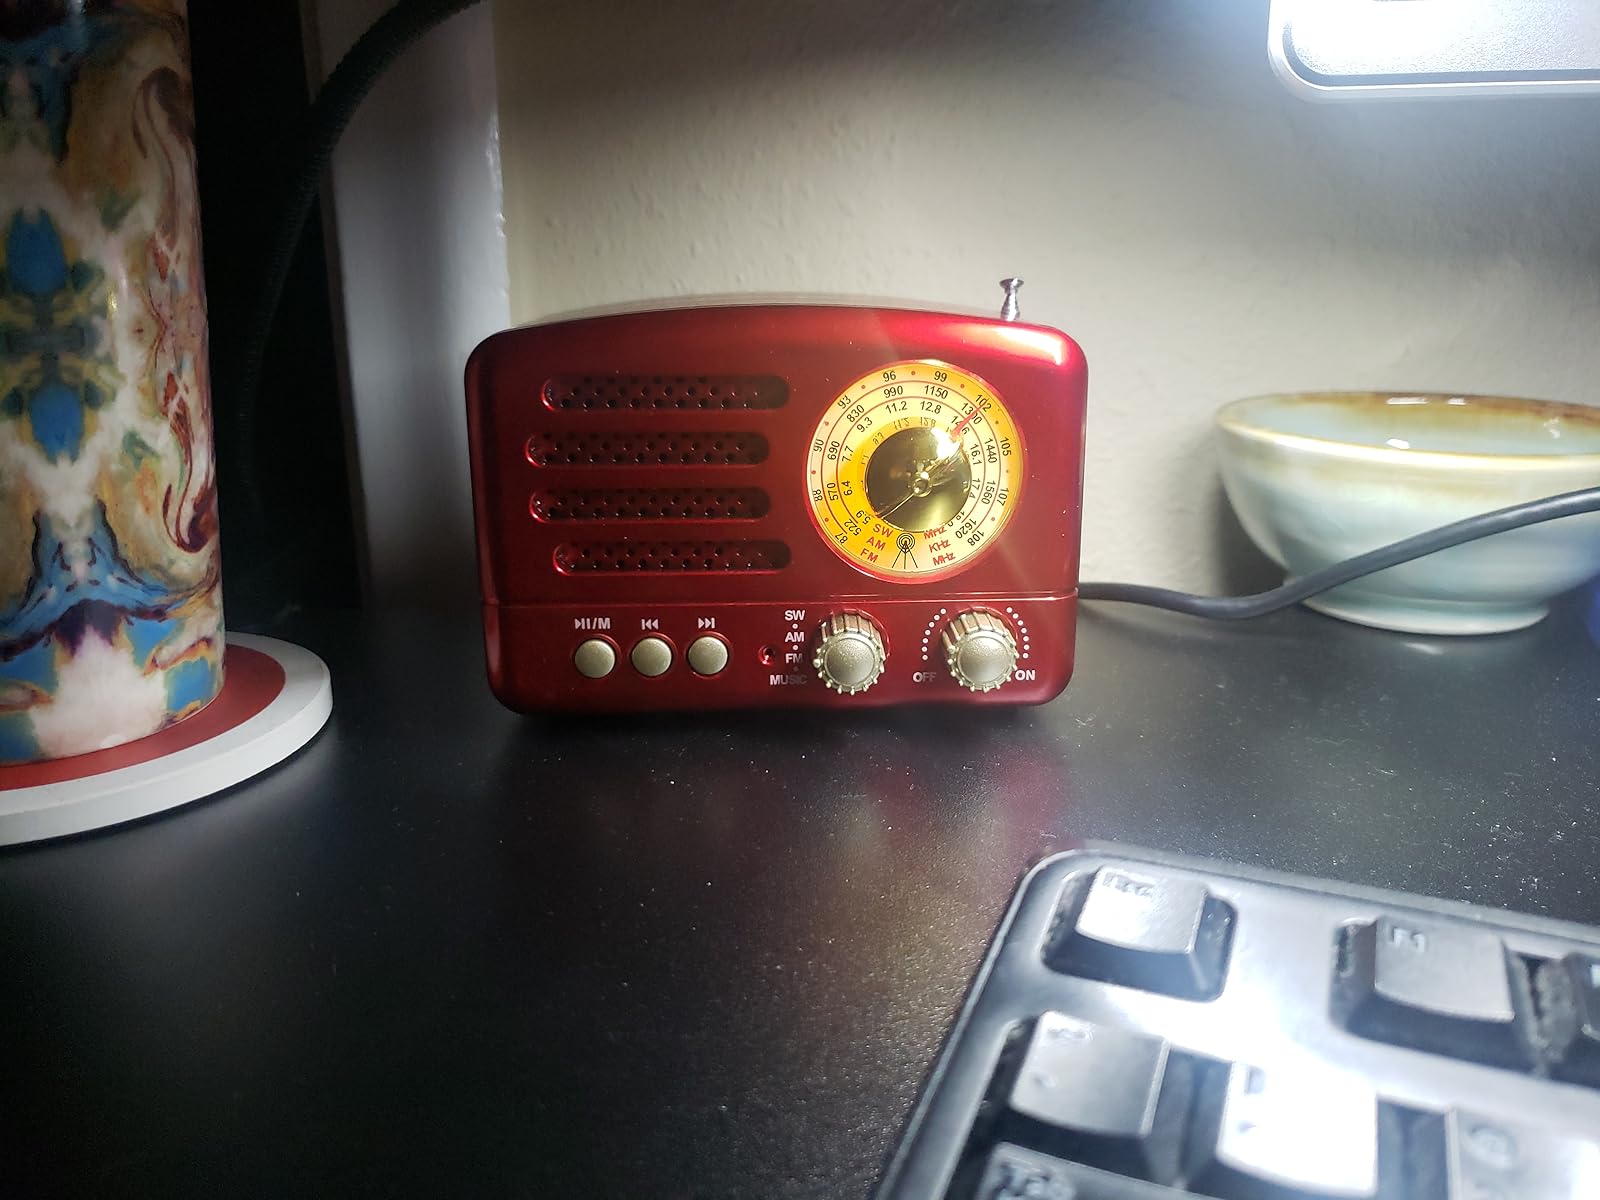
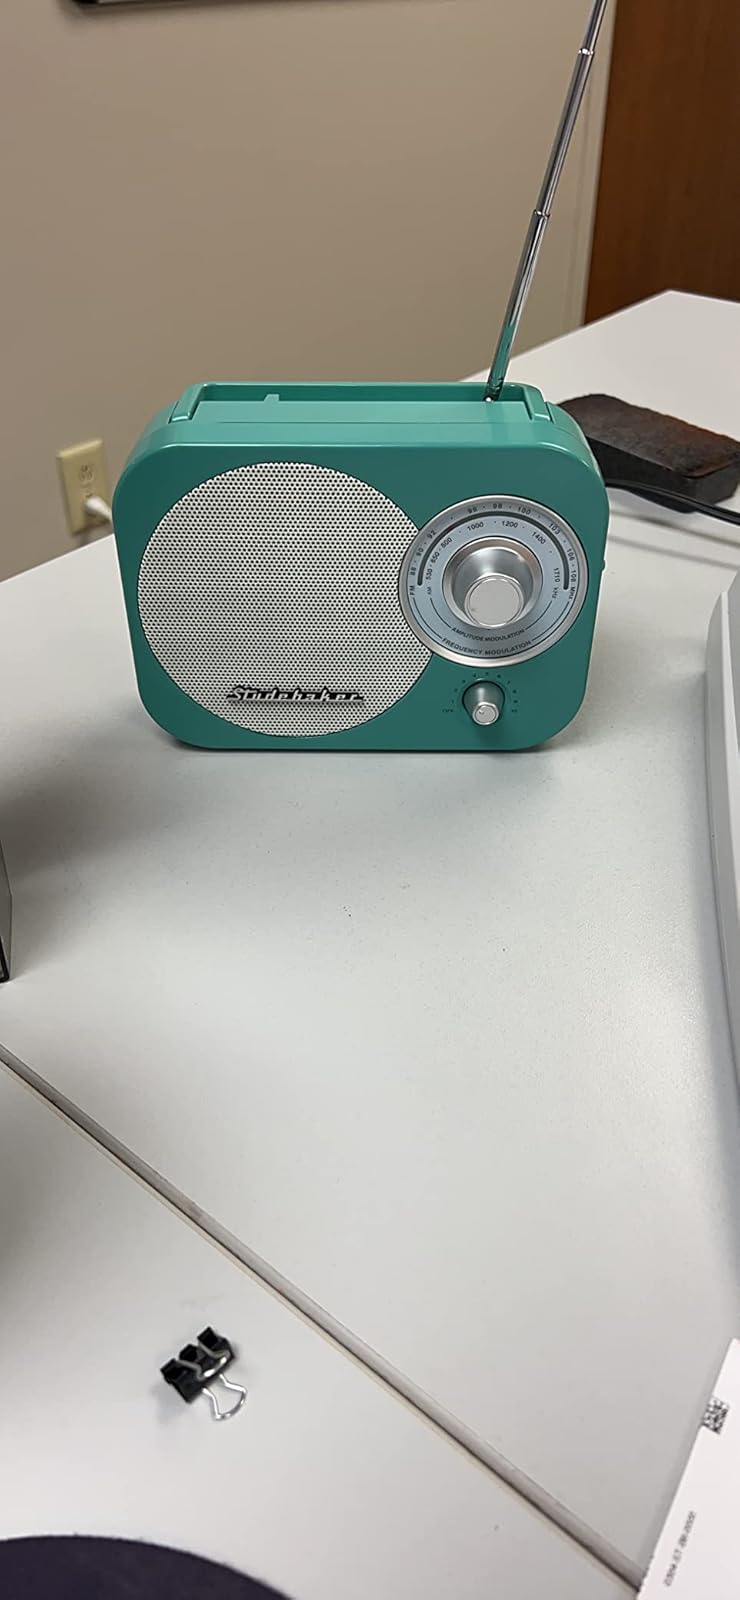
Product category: radio
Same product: no